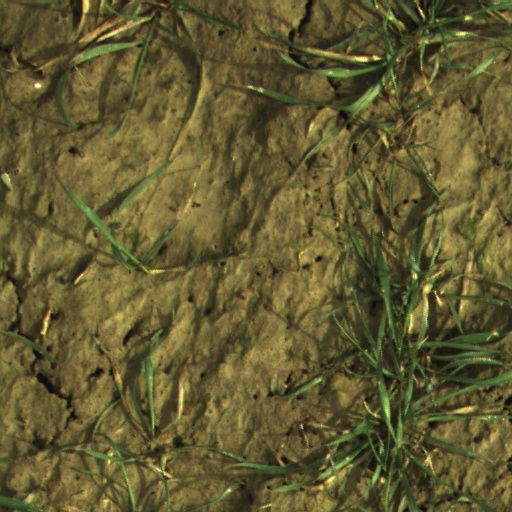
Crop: wheat